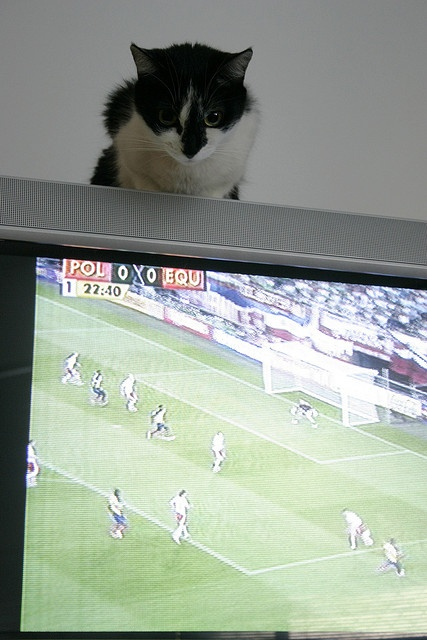
a cat pokes it head out from behind a television
a black and white cat sitting on top of a television set
A cat sitting on top of a tv thats turned on.
A cat perched on top of a television that is showing a soccer game.
A cat that is sitting on a television.